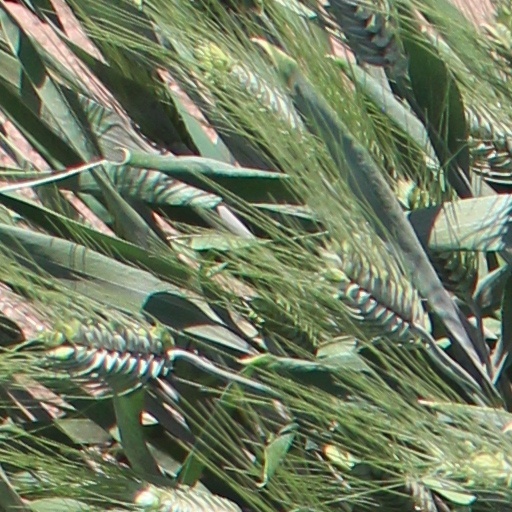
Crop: wheat